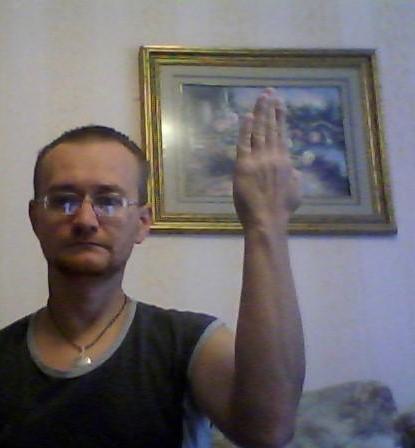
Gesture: stop_inverted